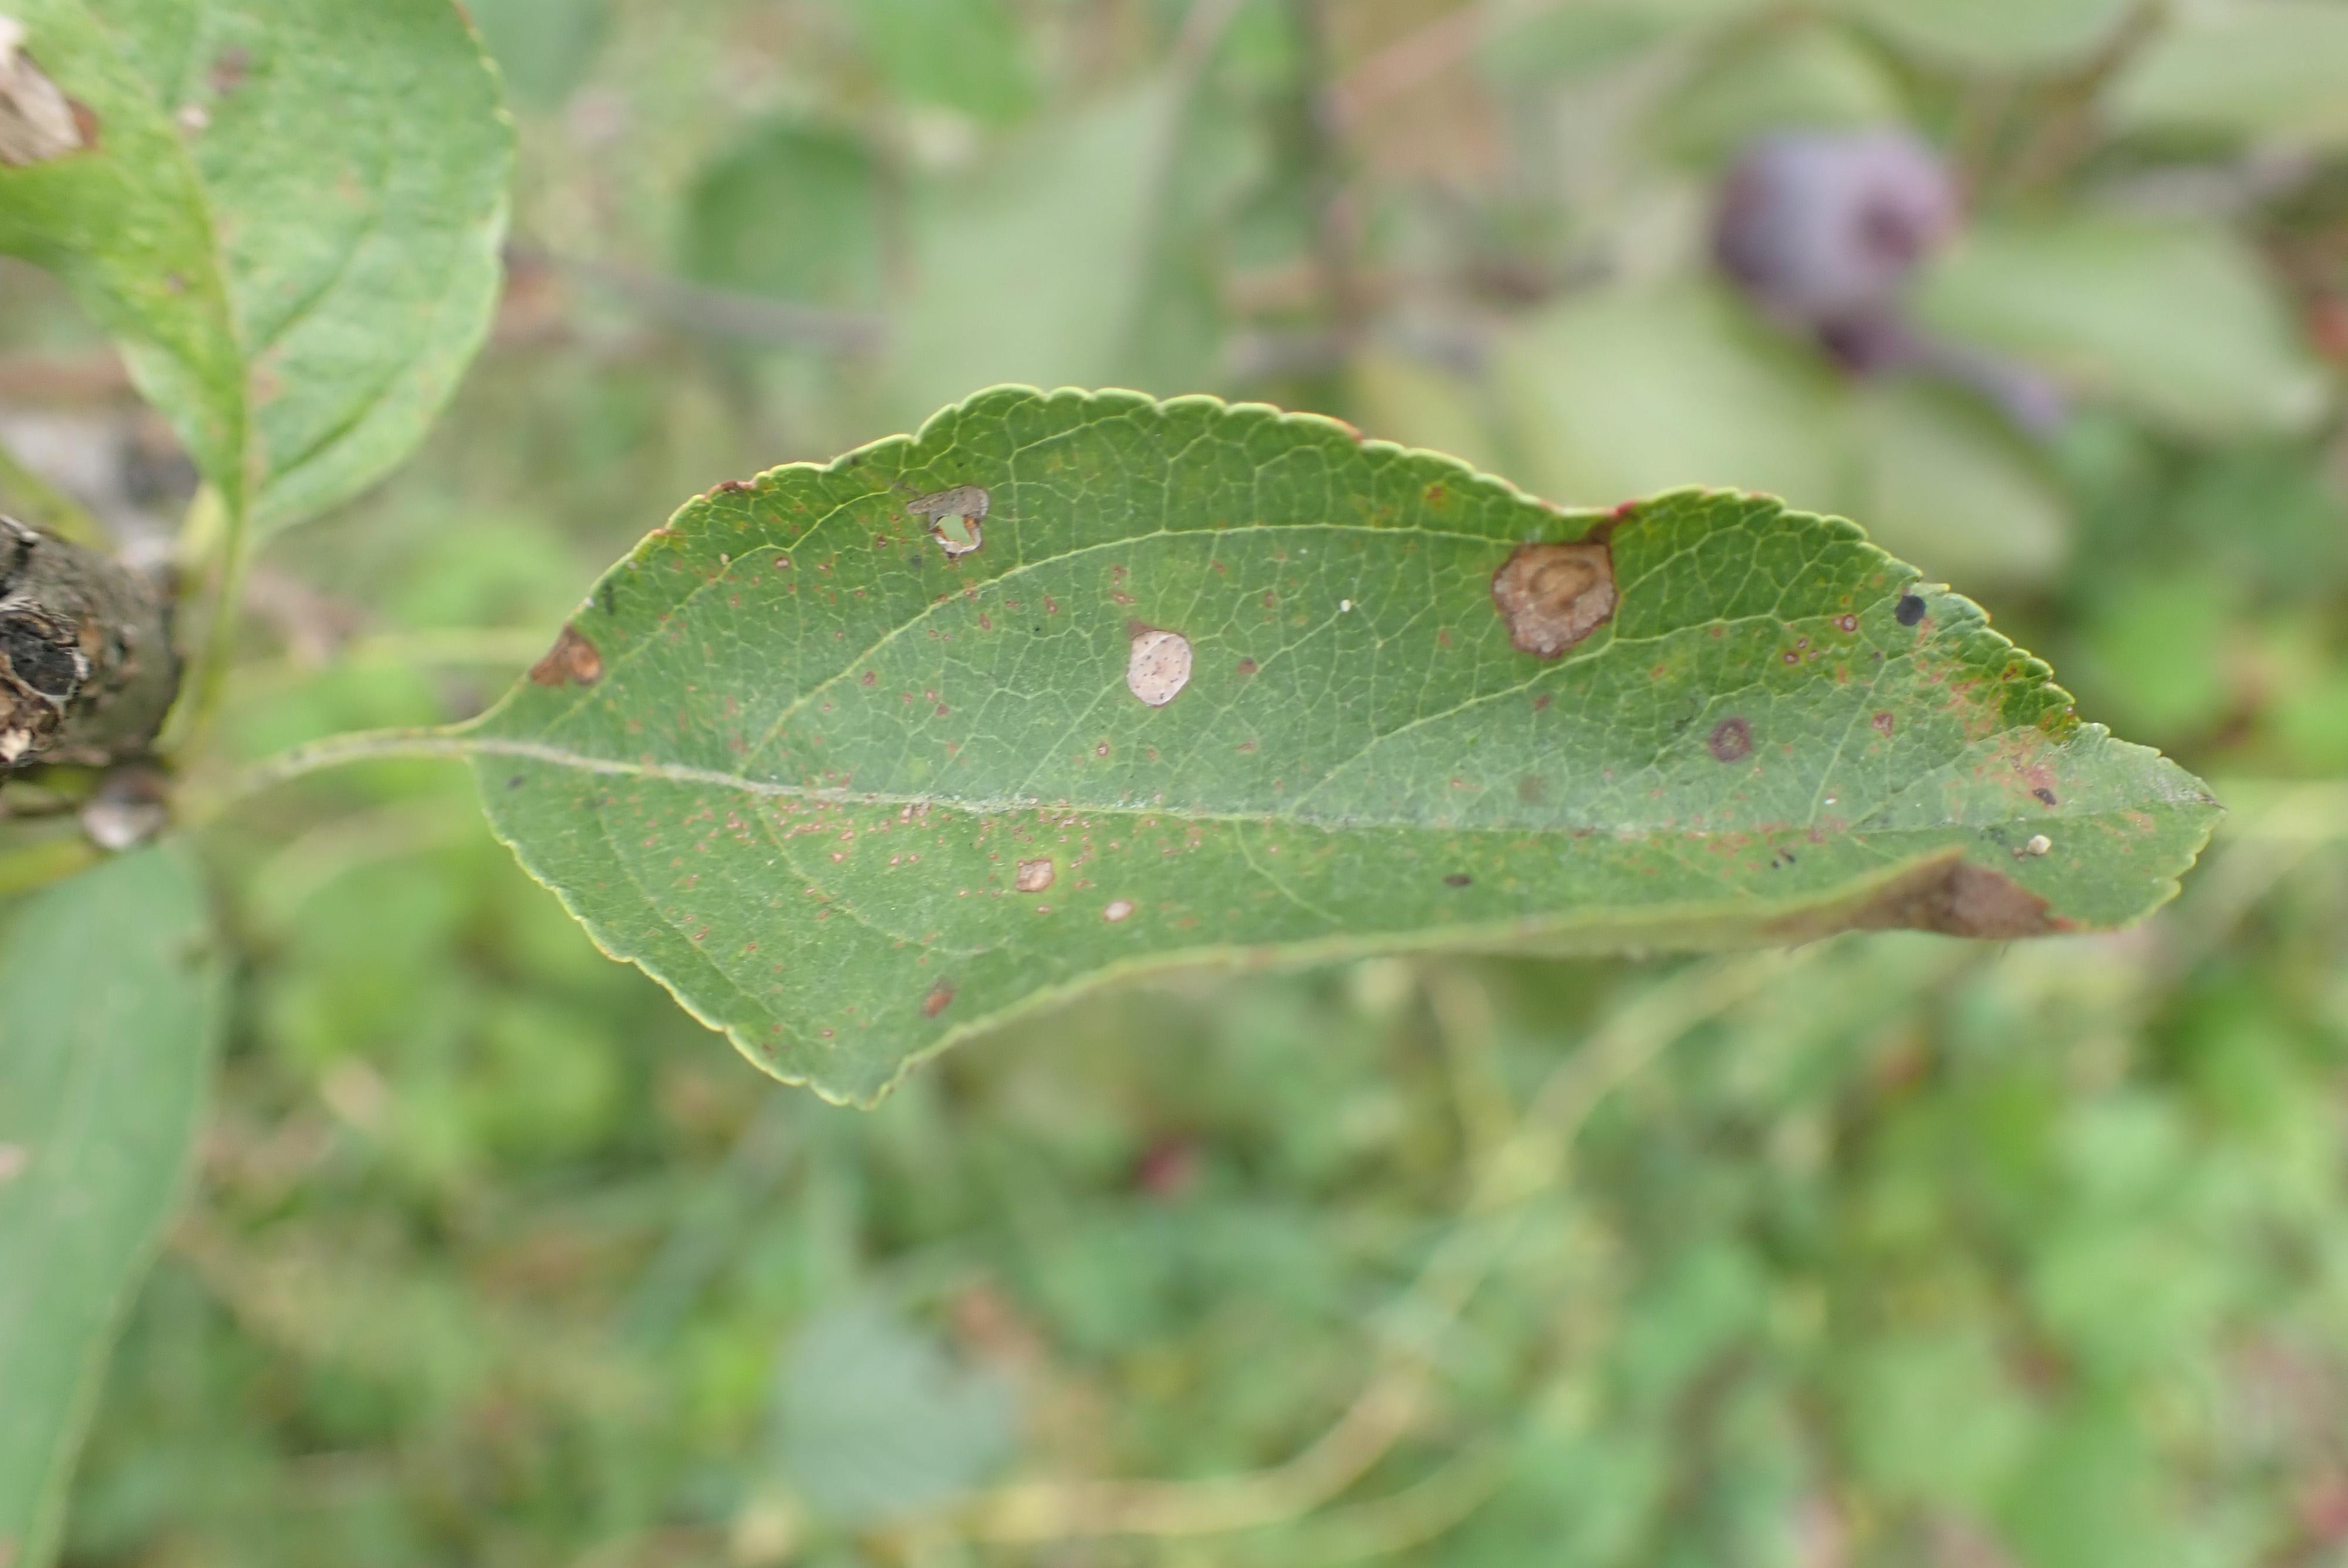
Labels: complex